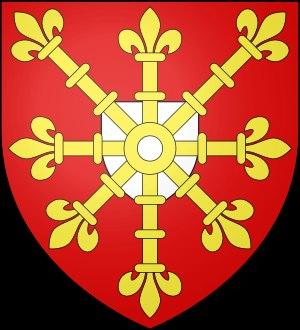
Le comté de Clèves, devenu au XVᵉ siècle duché de Clèves est un ancien duché du Saint-Empire romain germanique. Il était membre du Cercle du Bas-Rhin-Westphalie.